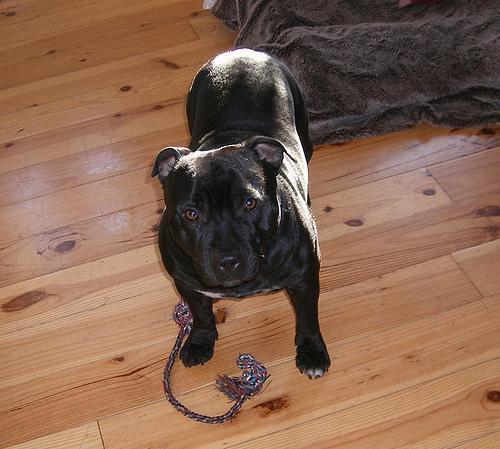
Staffordshire_bullterrier